St. Mary's Episcopal Church (Springfield Center, New York)

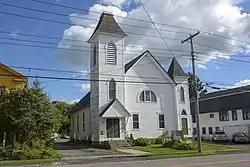

St. Mary's Episcopal Church is a parish of the Episcopal Church located at Springfield Center, Otsego County, New York, in the Diocese of Albany. It is known for its historic church, built in 1889, and moved to its present site in 1902.